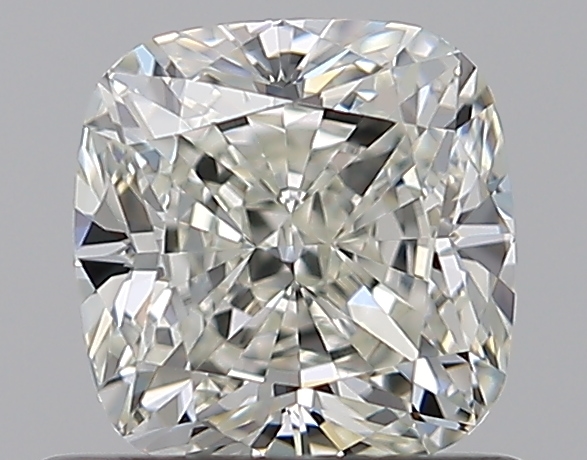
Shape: cushion
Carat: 0.8
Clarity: IF
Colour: J
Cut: EX
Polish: EX
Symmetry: EX
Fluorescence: N
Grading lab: GIA
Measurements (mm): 5.24 x 5.09 x 3.45